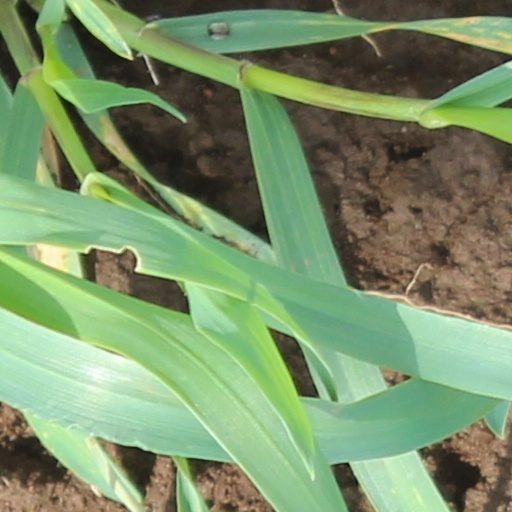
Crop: wheat